Gerardus Mercator

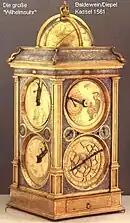
Astronomical clock with rotating globes

It may well have been these Inquisitors who, in 1543, decided that Mercator was eminent enough to be sacrificed. His name appeared on a list of 52 Lutheran heretics which included an architect, a sculptor, a former rector of the university, a monk, three priests and many others. All were arrested except Mercator, who had left Leuven for Rupelmonde on business concerning the estate of his recently deceased uncle Gisbert. That made matters worse, for he was now classified as a fugitive who, by fleeing arrest, had proved his own guilt.